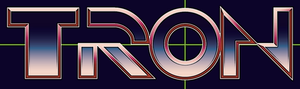
Logo du film Tron réalisé par Steven Lisberger, sortie en 1982.
Tron est un film de science-fiction américain réalisé par Steven Lisberger, sorti en 1982.